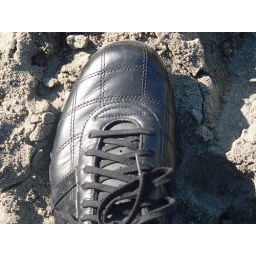
new shoe in sand